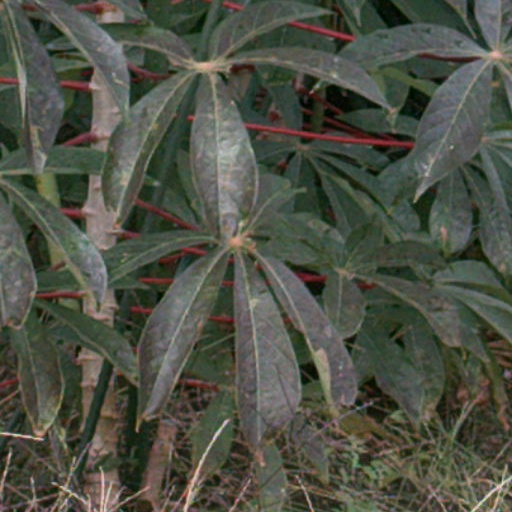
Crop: cassava